Tanja Lange

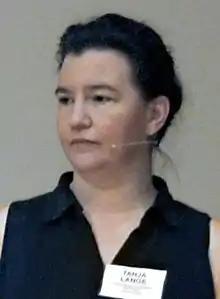
Tanja Lange at 30C3, 2013

Tanja Lange is a German cryptographer and number theorist at the Eindhoven University of Technology.